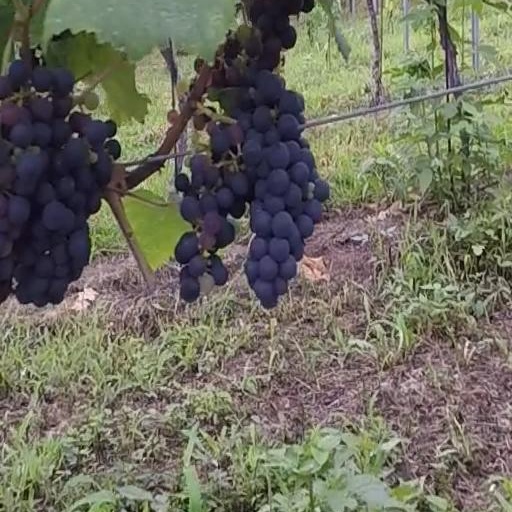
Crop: grape